Chicago Blackhawks

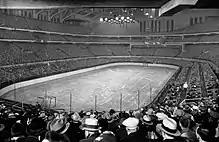
Interior of Chicago Stadium in February 1930, prior to a game between the Hawks and the Boston Bruins; the Black Hawks moved into the arena during the 1929–30 season.

For the 1928–29 season, the Black Hawks were originally slated to play in the newly built Chicago Stadium, but due to construction delays and a dispute between McLaughlin and arena president Paddy Harmon, they instead divided their time between the Coliseum, the Detroit Olympia, and the Peace Bridge Arena in Fort Erie, Ontario, before moving to Chicago Stadium the following season.